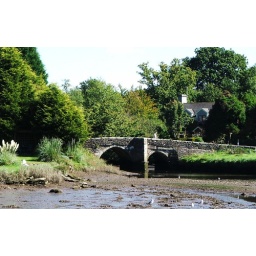
The only way to cross the river when the tide is fully in &amp;amp; the stepping stones are fully covered by the water.